Symbols of the United States Senate

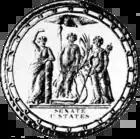
1885 engraving

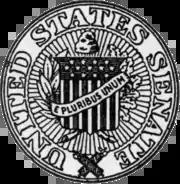
Seal used since 1886

The design has some similarities to "Genius of America", the sculpture over the central east pediment of the Capitol building which had recently been completed. Made by Luigi Persico from 1825 to 1828, it also features three female figures, representing America, Justice, and Hope. Elements shared between the two designs include a July 4 pedestal, a scroll with a Constitution inscription, the scales of justice, and an eagle.